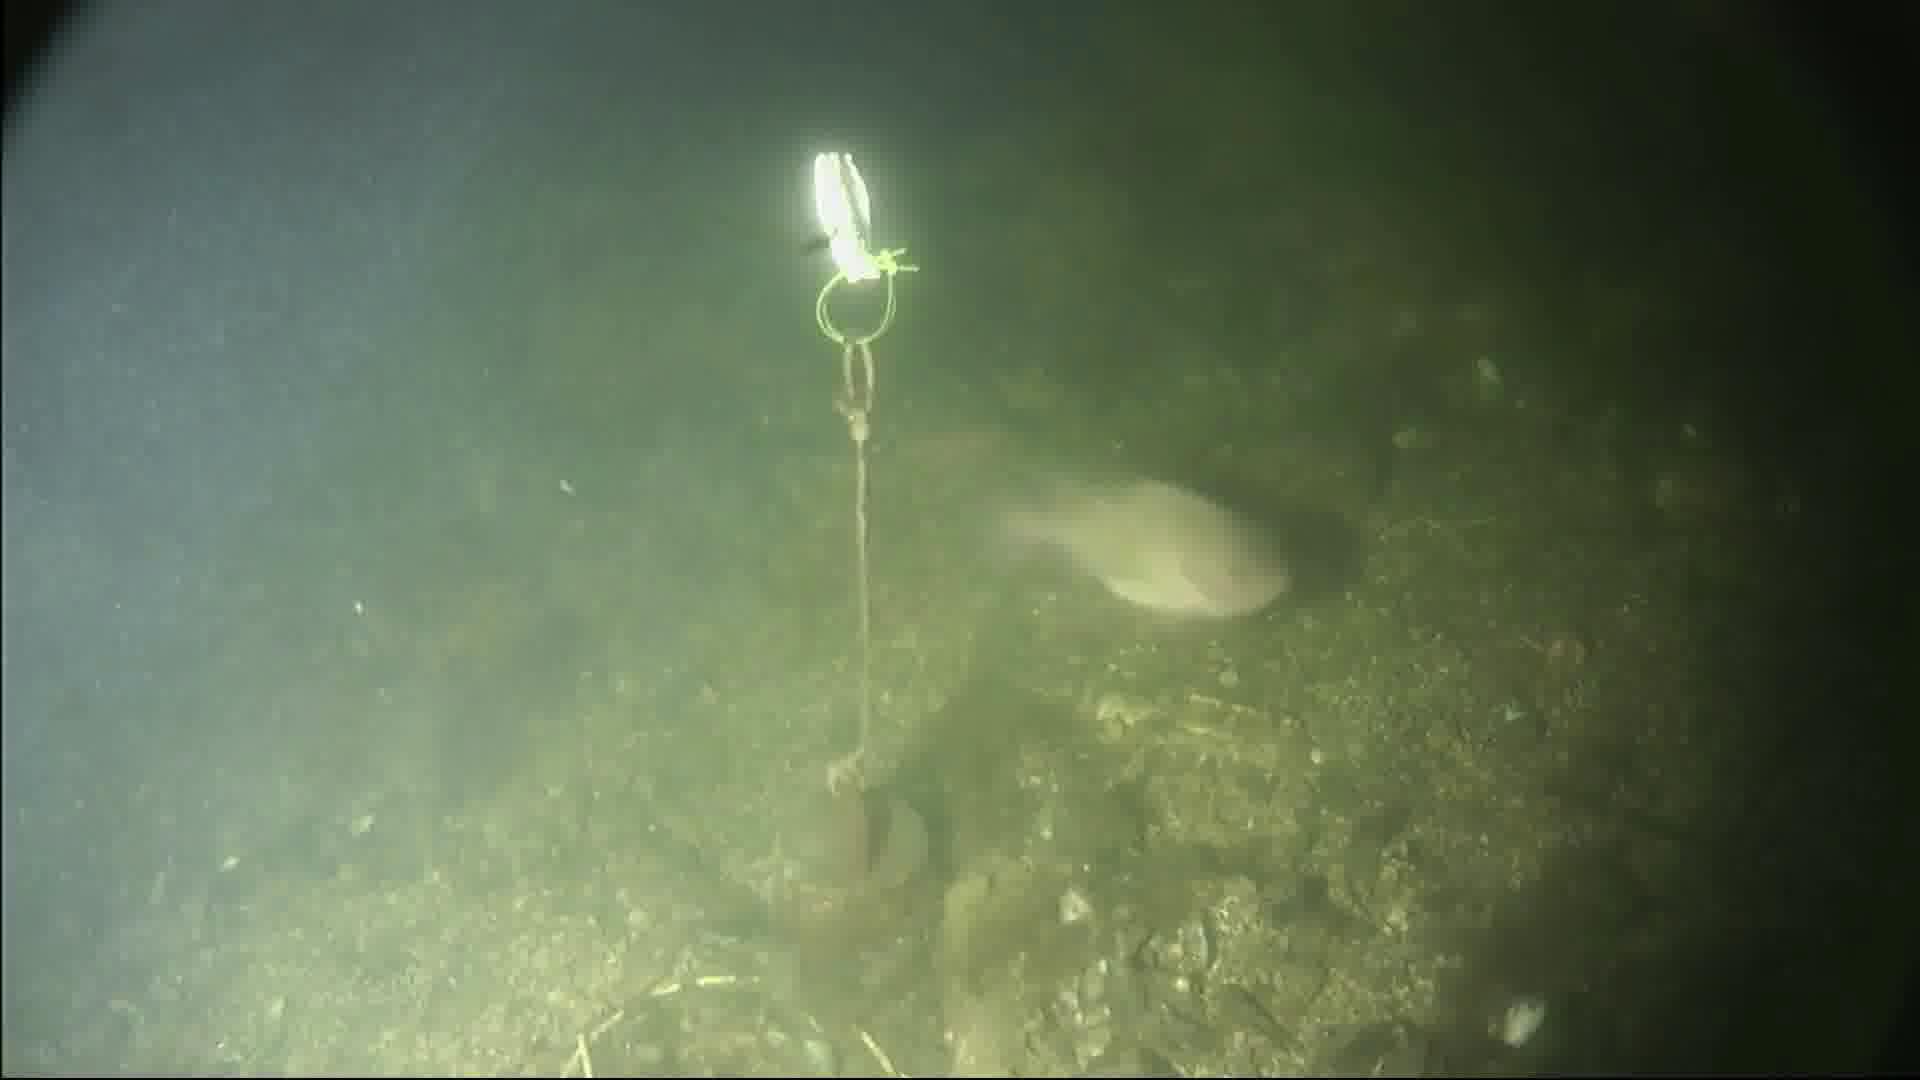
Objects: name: fish